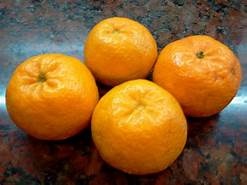
Label: mandarine